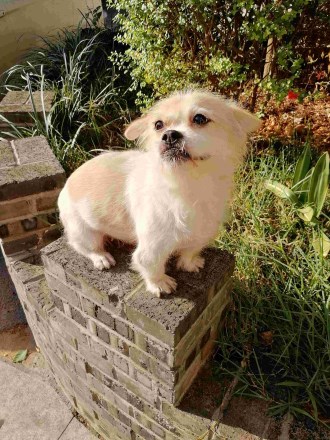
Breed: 480-n000125-Pekinese